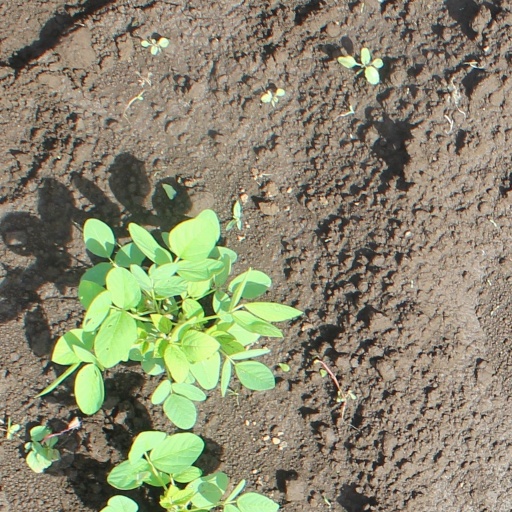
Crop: soybean